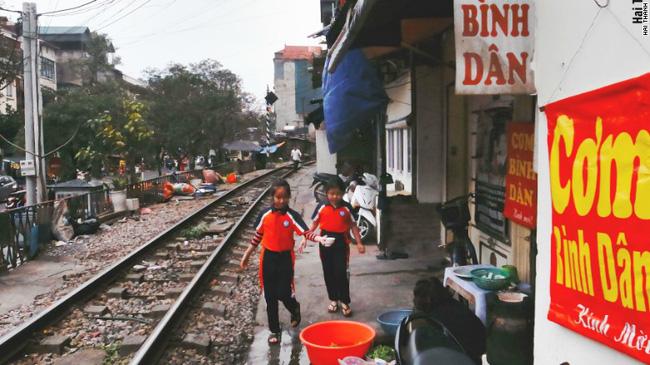
có một cái đường ray tàu hoả xuất hiện trong bức ảnh